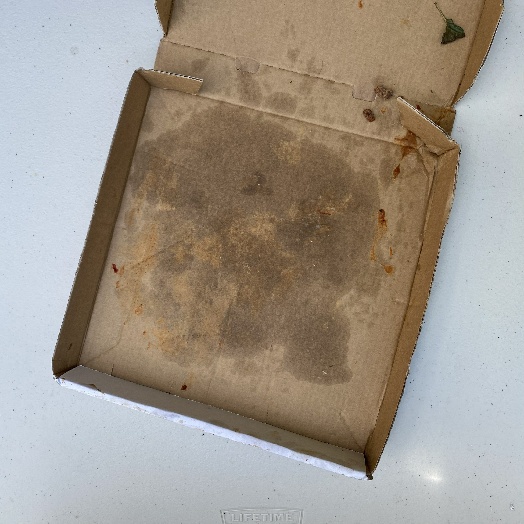
Label: Cardboard